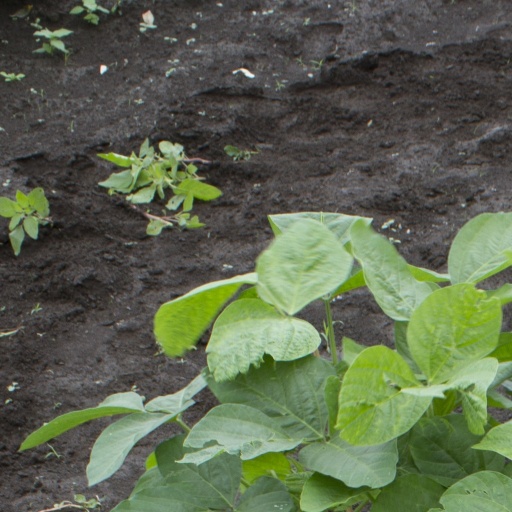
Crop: soybean